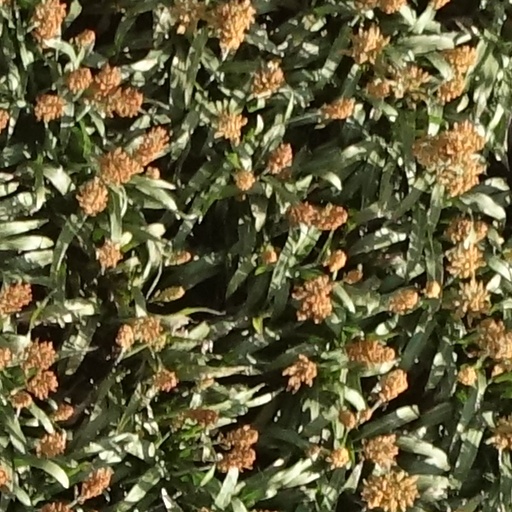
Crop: sorghum